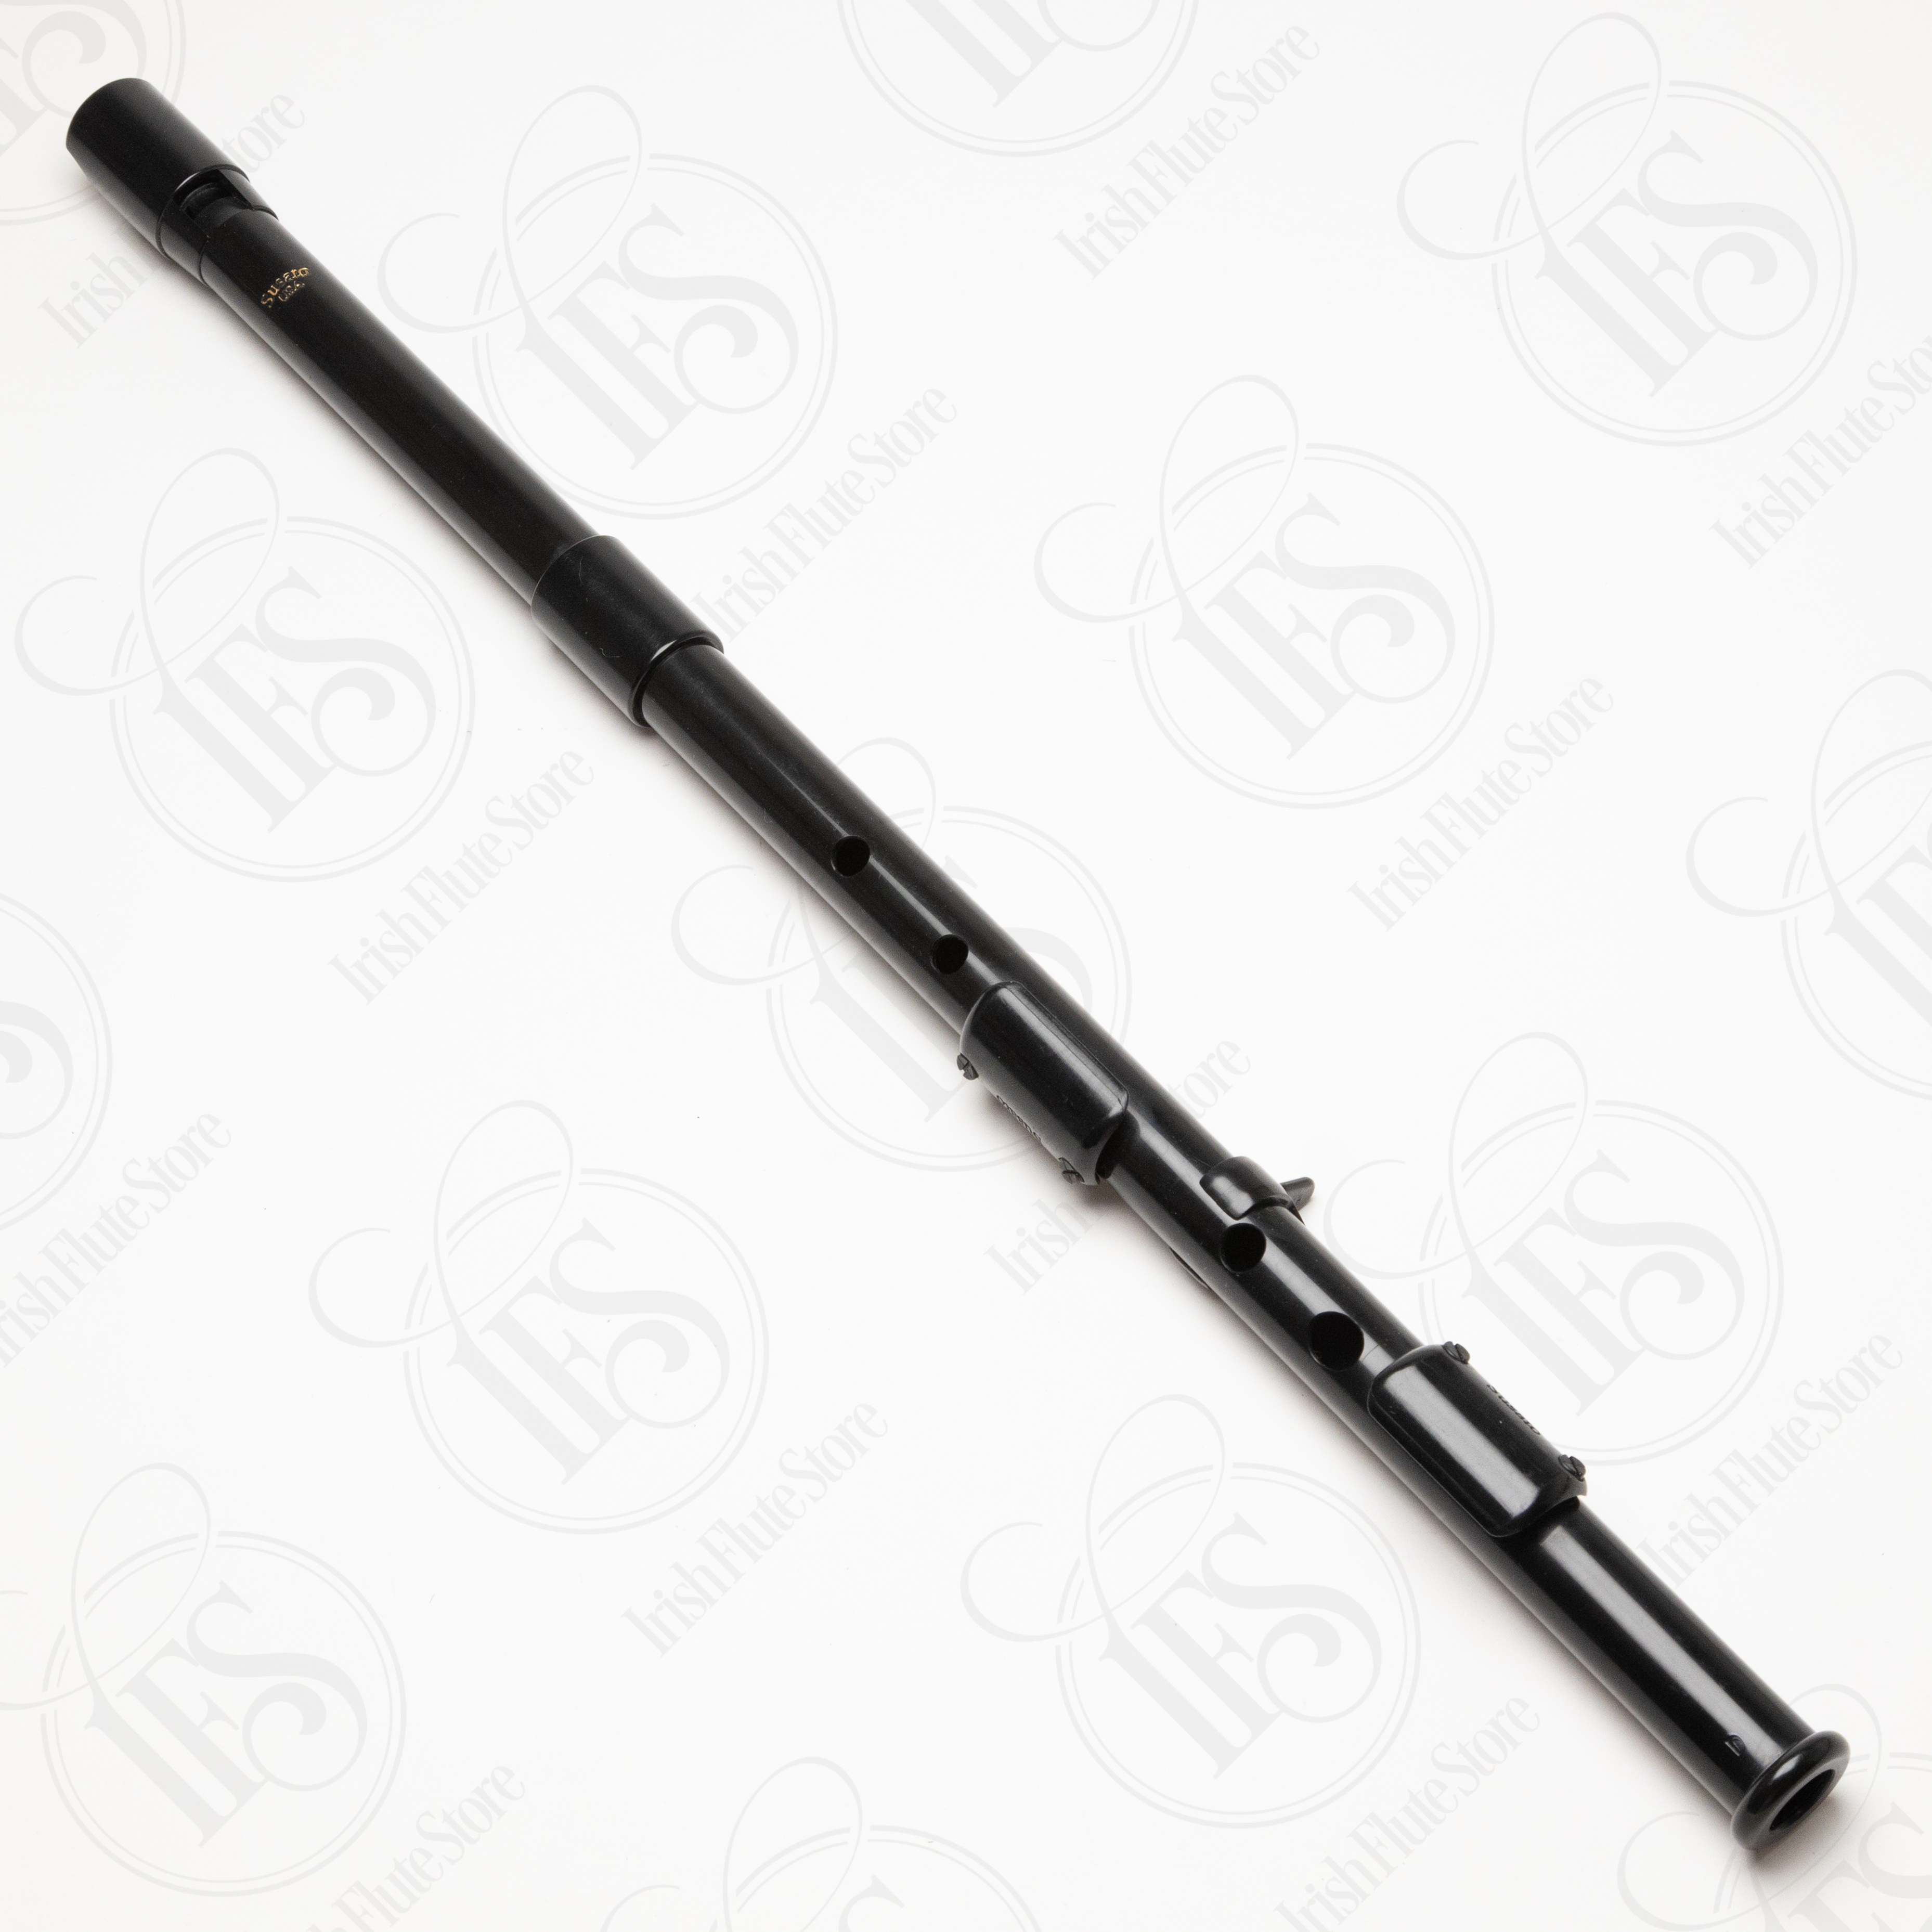
Susato Low D with Keys
Brand: Irish Flute Store
This Susato Kildare Low D features keys on holes 3 and 6, allowing players to use standard grip comfortably.
Category: Arts & Entertainment > Hobbies & Creative Arts > Musical Instrument & Orchestra Accessories > Woodwind Instrument Accessories > Flute Accessories > Flute Parts > Flute Small Parts